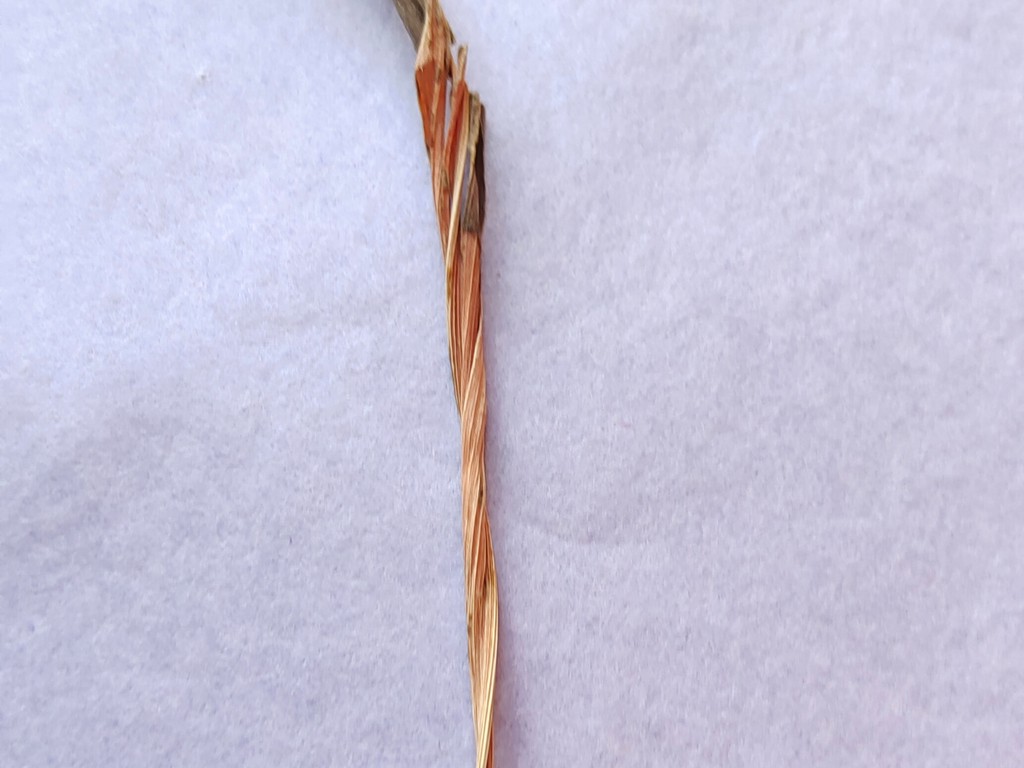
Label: Dried